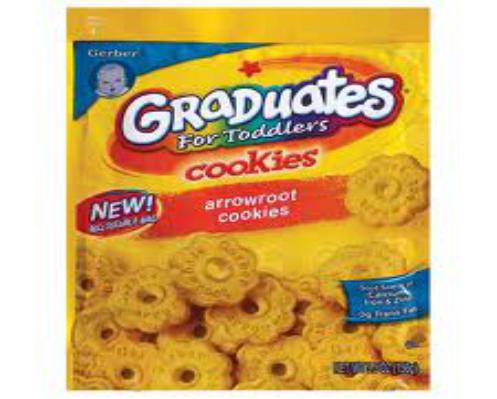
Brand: Arrowroot biscuits
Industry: Food